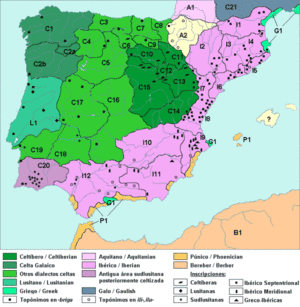
La péninsule Ibérique est la péninsule à la pointe sud-ouest de l'Europe, comprenant notamment l'Espagne et le Portugal.
L'histoire de la langue portugaise est l'histoire de l'évolution de la langue portugaise depuis son origine, au nord-ouest de la péninsule Ibérique, jusqu'à nos jours en tant que langue officielle parlée au Portugal et dans plusieurs pays lusophones. D'après différents aspects linguistiques, le portugais est essentiellement le résultat d'une évolution du latin vulgaire répandu par les colons romains au IIIᵉ siècle av. J.-C., sous légères influences d'autres langues.
Les langues paléo-hispaniques désignent les langues indigènes de la péninsule Ibérique d'avant la conquête de cette dernière par les Romains. La notion même de langues indigènes ou autochtones est controversée car on ne connaît pas l'origine de certaines d'entre elles tandis que d'autres s'apparentent au groupe indo-européen. De plus aucun lien de parenté n'a été établi de manière certaine entre ces langues. On utilise donc plutôt cette notion pour désigner les idiomes qui ne sont pas apparentés au phénicien, au grec ancien ou au latin bien entendu.
Talayuelas est une commune d’Espagne, située à l'est de la province de Cuenca, à la limite de celle de Valence. C'est aussi le nom de son village chef-lieu, situé en basse montagne, vers 990 mètres d'altitude.